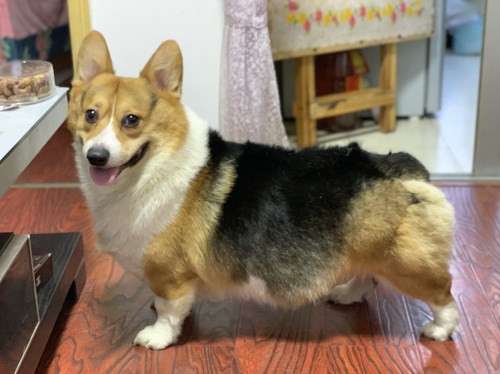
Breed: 2909-n000116-Cardigan